Alehana Mara

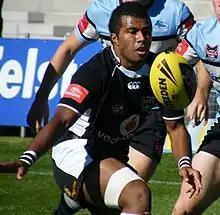

Alehana Mara (born 6 November 1989) is a Tokelauan former professional international rugby league footballer who last played for the Wynnum Manly Seagulls in the Queensland Cup. Mara previously played for the New Zealand Warriors in the National Rugby League.